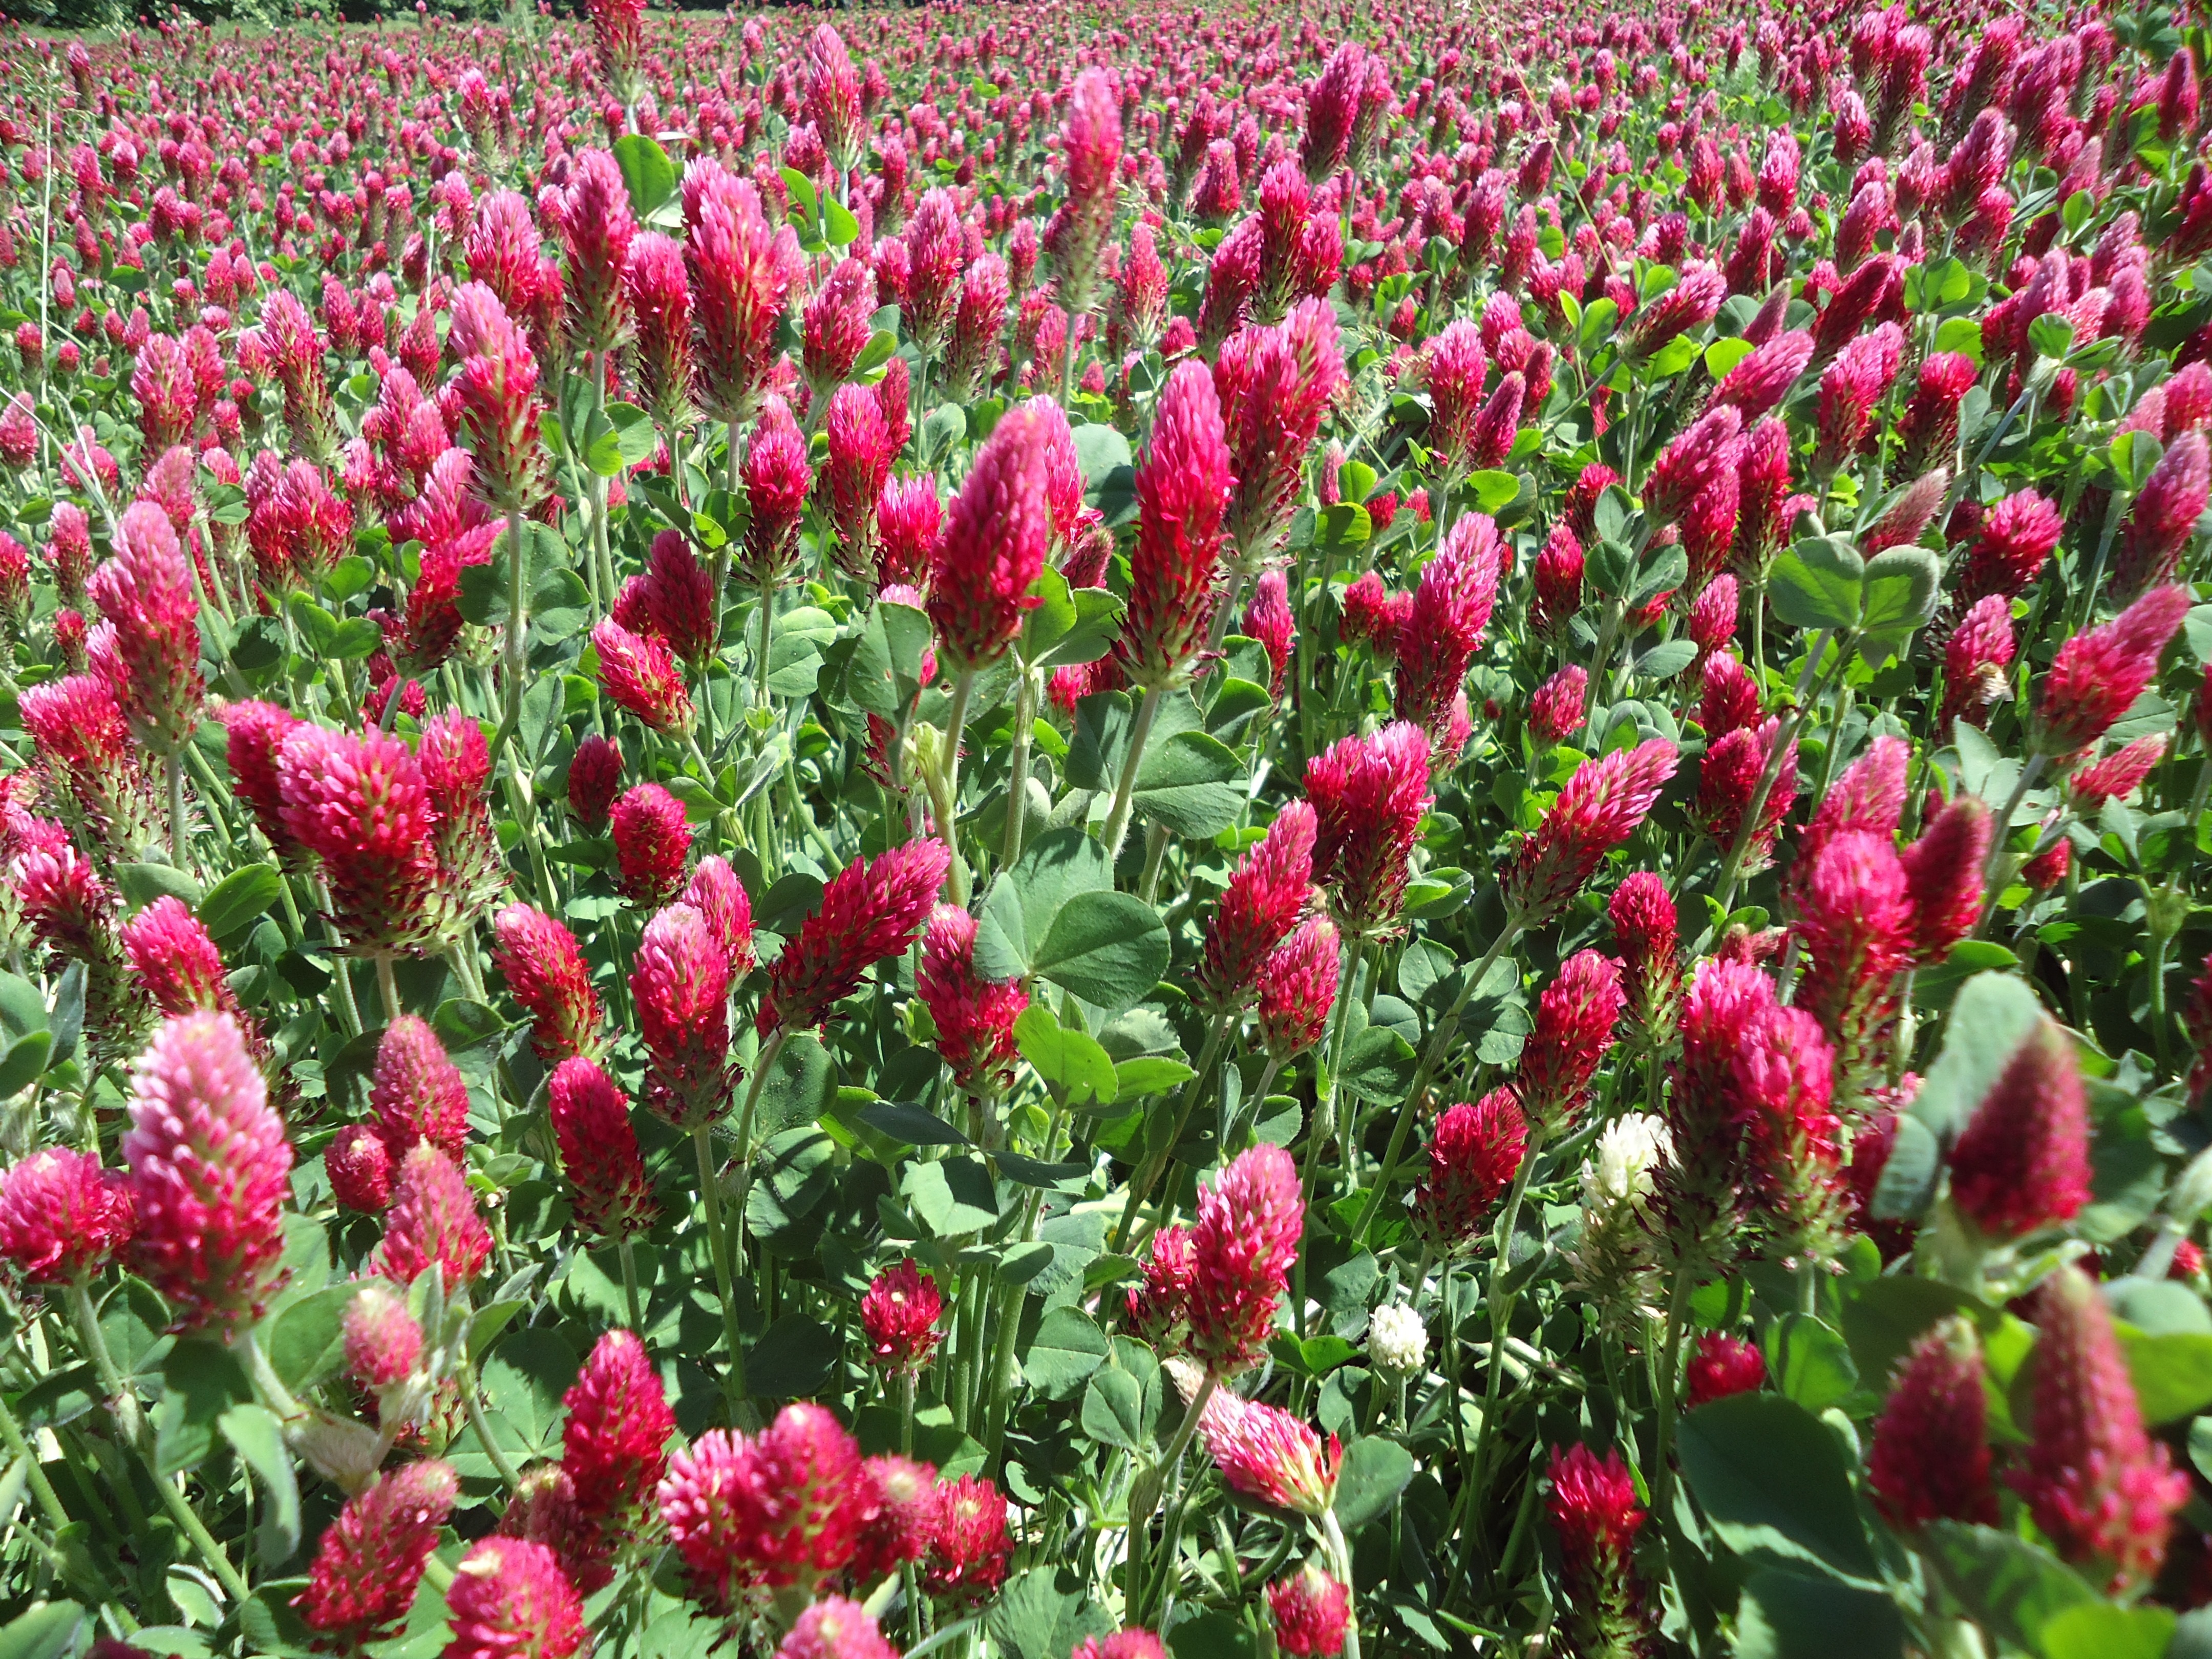
plant, field, meadow, flower, tulip, red, botany, flora, clover, wildflower, flowering plant, annual plant, land plant, castilleja